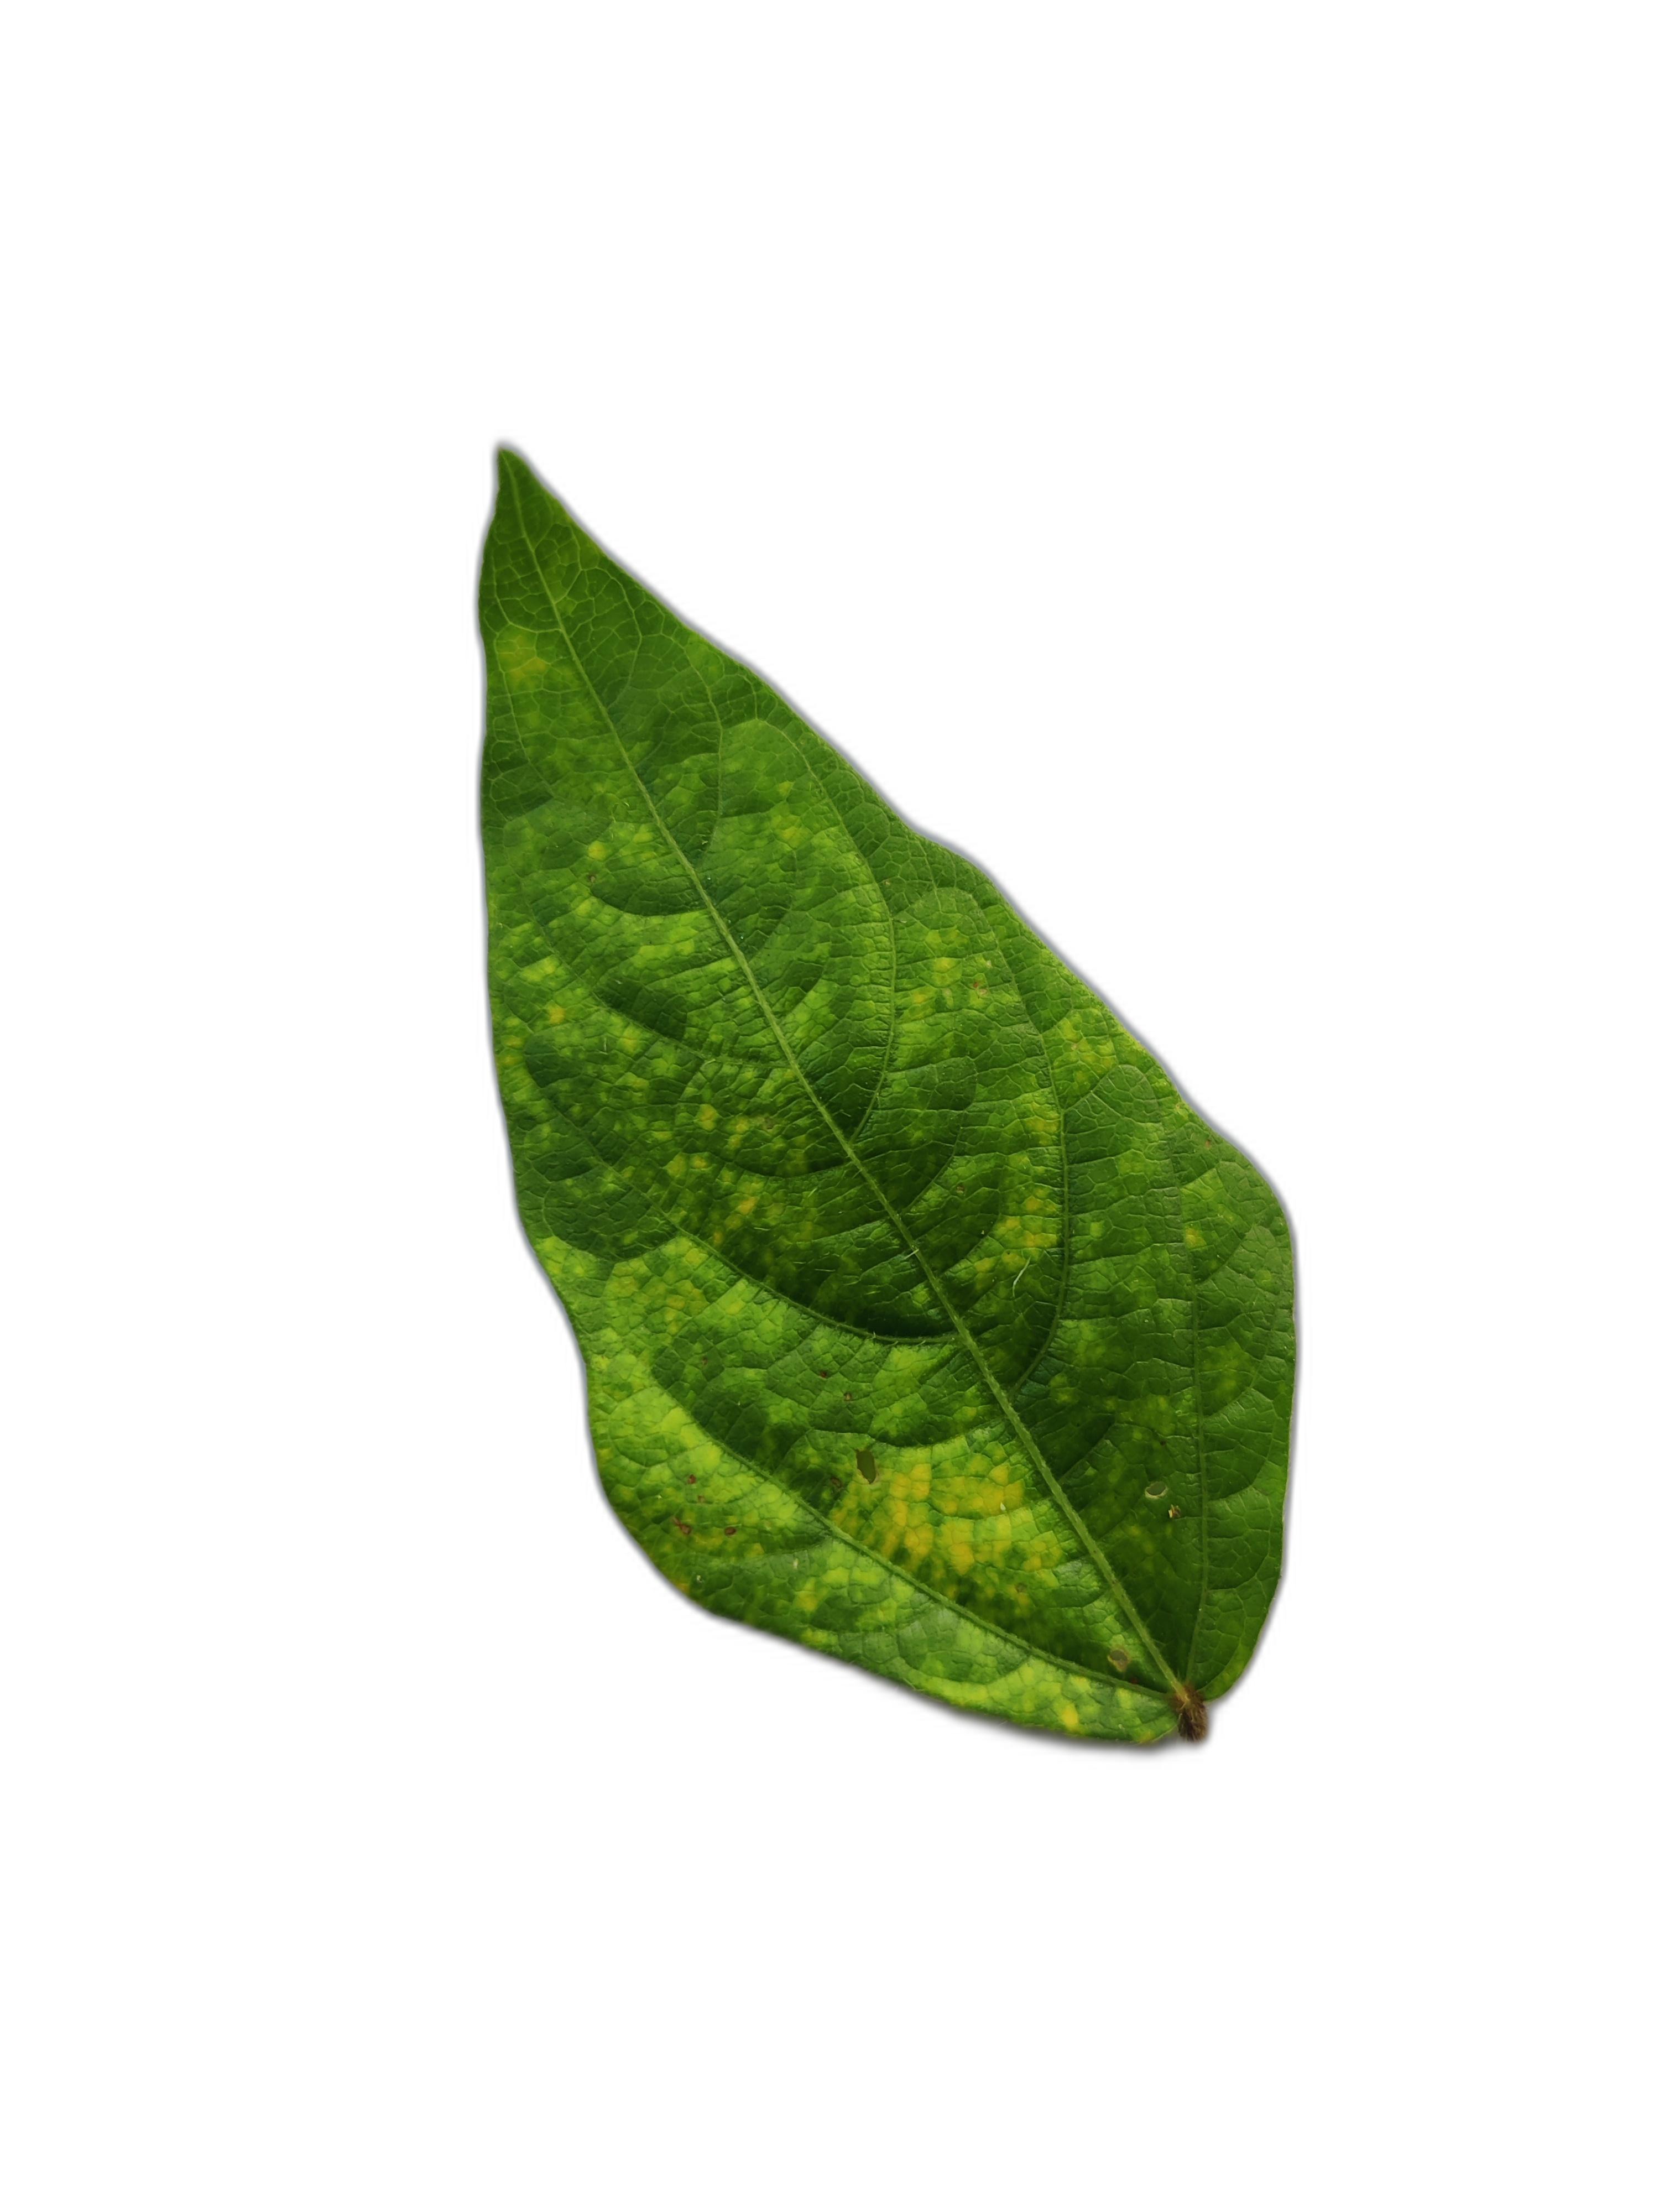
Label: Yellow Mosaic